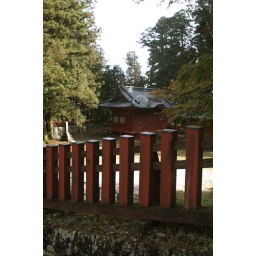
little red house in nikko